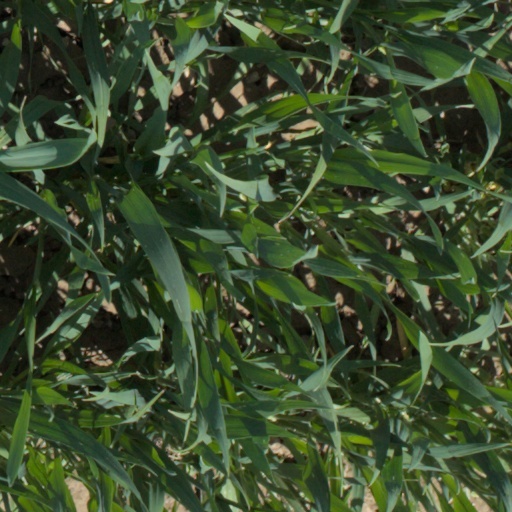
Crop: wheat